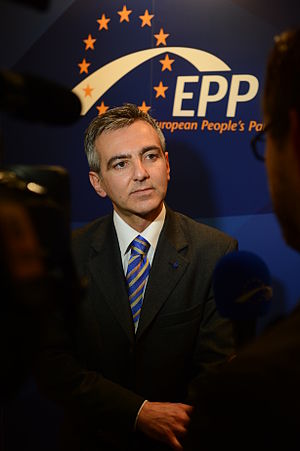
Simon Busuttil
Simon Busuttil er et tidligere maltesisk medlem af Europa-Parlamentet, valgt for Partit Nazzjonalista. Han blev første gang valgt i 2004 og genvalgt i 2009, men trådte ud før valgperiodens udløb 10. marts 2013, da han blev valgt til det maltesiske parlament. Han blev kort efter sit valg til parlamentet valgt til formand for Partit Nazzjonalista.